Shoalwater Bay Indian Tribe

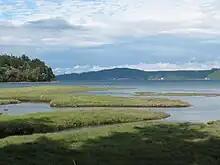
Willapa Bay, formerly known as Shoalwater Bay

The Shoalwater Bay Indian Tribe is governed by the General Council, which consists of all enrolled members 18 years of age or older. The Tribal Council is a five-member elected body which is responsible for the day-to-day administration of the tribe. Additionally, the Tribal Council employs a Tribal Administrator who oversees administrative duties as well as managing the 29 departments of the government.